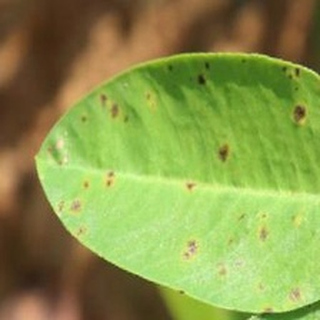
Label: groundnut_early_leaf_spot